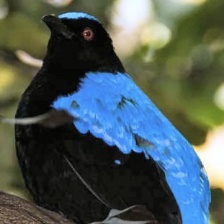
Species: FAIRY BLUEBIRD
Scientific name: IRENA